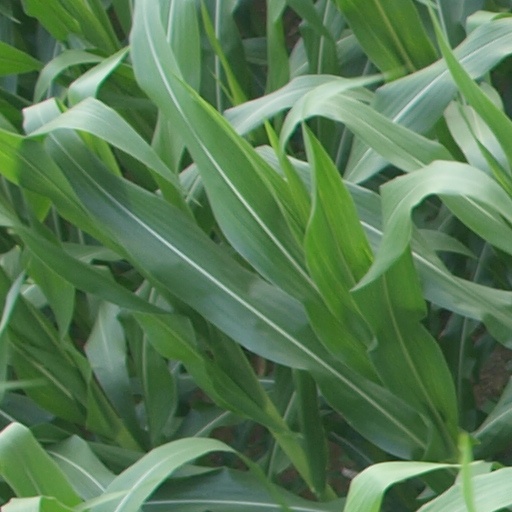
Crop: maize; corn